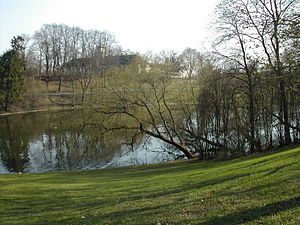
Aker / Nogle af gårdene i det gamle Aker
Frogner hovedgård set fra Nedre Frognerdam i Frognerparken.
Aker var et tidligere herred i Akershus fylke og har siden den 1. januar 1948 været en del af Oslo.